U.S. Route 302

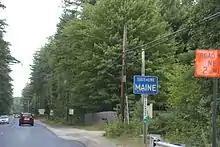
The state border sign for Maine on U.S. Route 302 in 2014

US 302 is known as the Roosevelt Trail through southern Maine because it was the beginning of the Theodore Roosevelt International Highway to Portland, Oregon. It is a two-lane highway for almost all of its length, but there are multi-lane sections within the Portland area, as well as short four-lane sections in and around North Windham in commercial areas. Some of the hilly sections also feature a third passing lane.